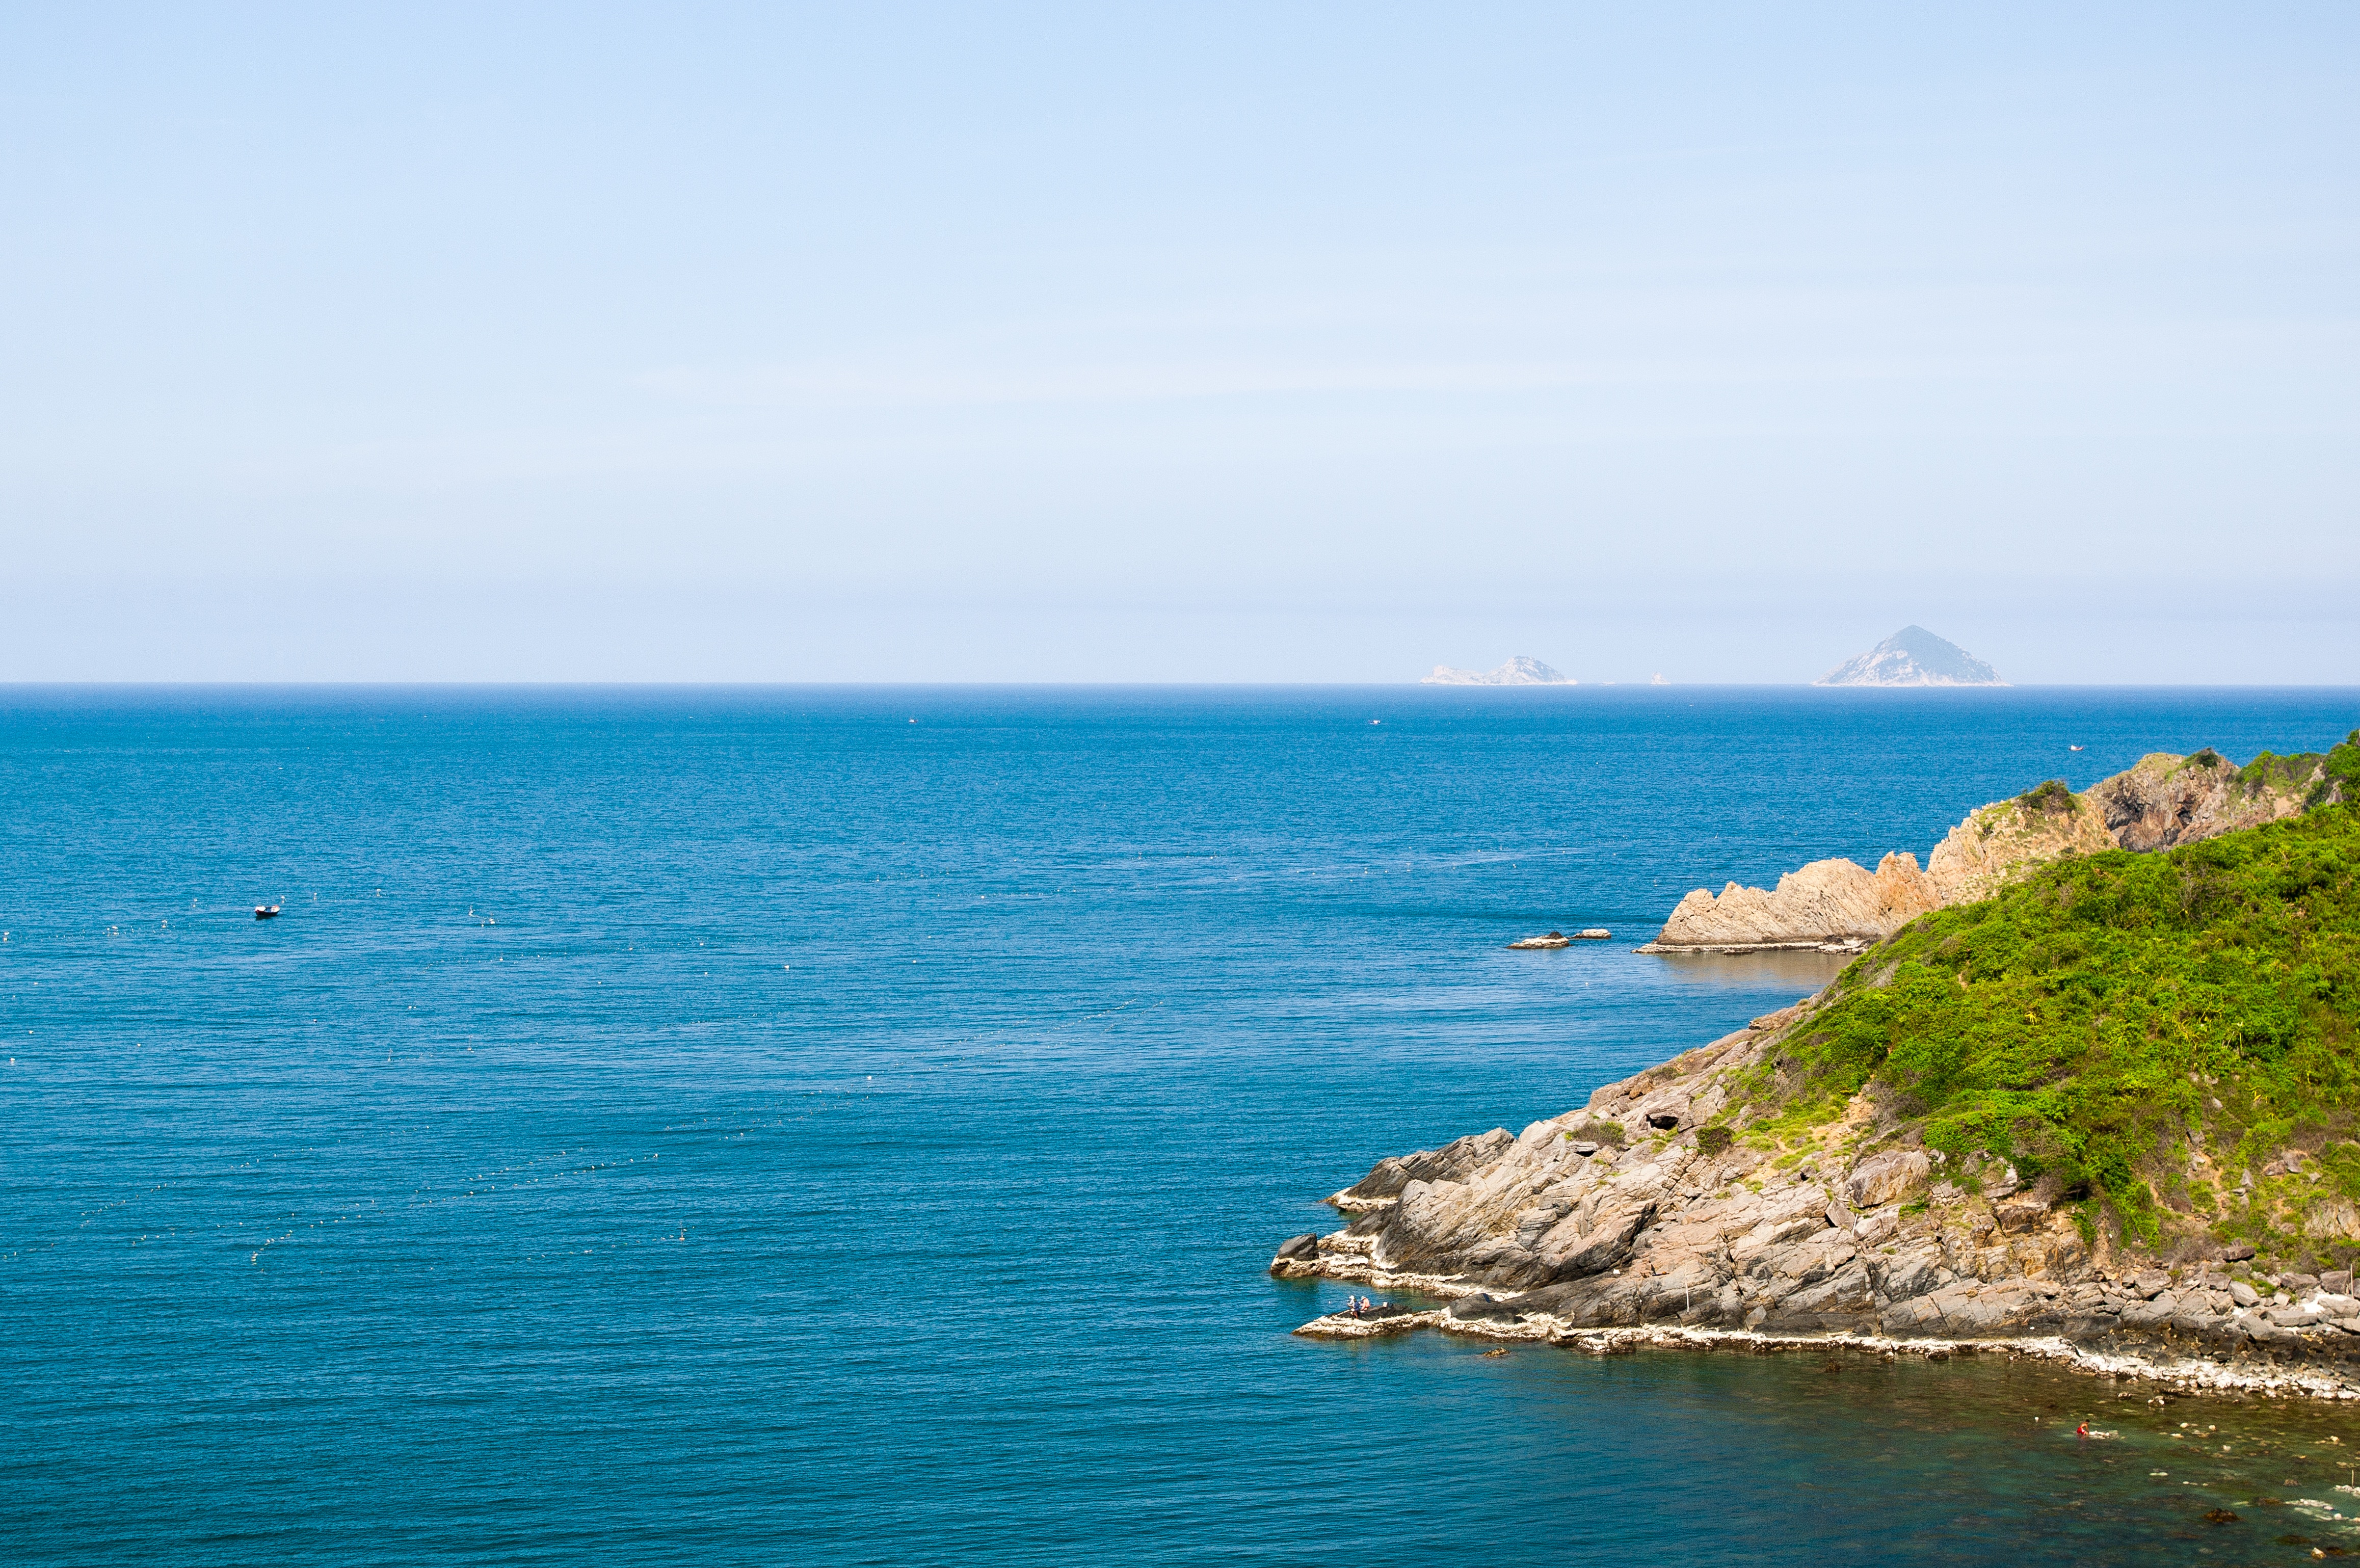
beach, landscape, sea, coast, water, nature, ocean, horizon, sky, sun, sunset, shore, wave, summer, vacation, travel, cliff, seaside, cove, inlet, paradise, tropical, holiday, lagoon, bay, island, blue, tourism, leisure, terrain, baby, swimming, body of water, activity, rocks, headland, sunny, resort, marine, summertime, archipelago, pacific, cape, islet, nobody, landform, geographical feature, promontory